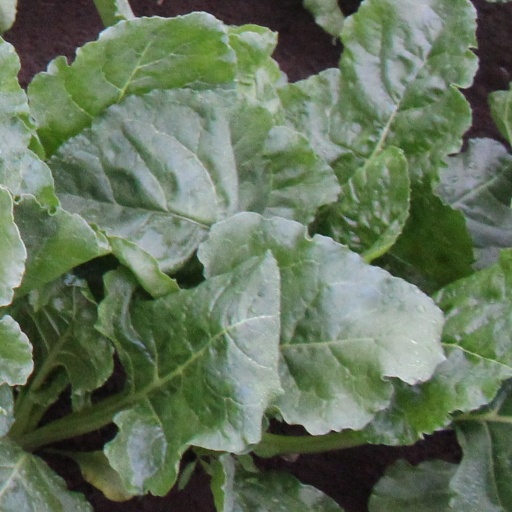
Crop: sugar beet